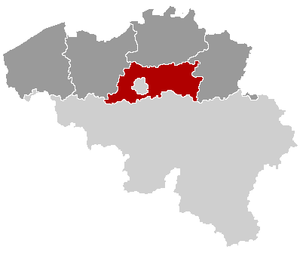
Vlaams-Brabant
Vlaams-Brabants belligenhed i Belgien
Den belgiske provins Vlaams-Brabant med 1.146.175 indbyggere, er én af de 10 belgiske provinser. Hovedstaden er Leuven.